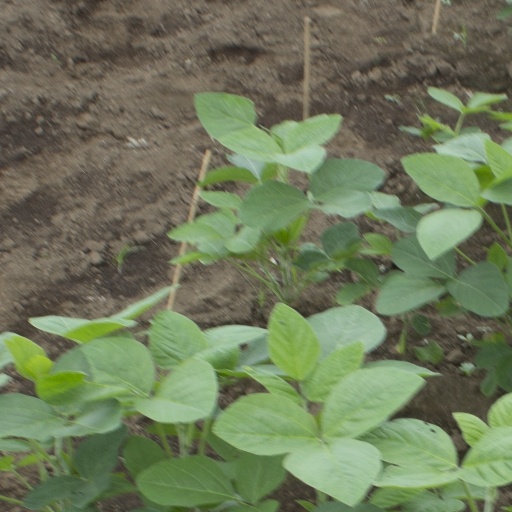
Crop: soybean